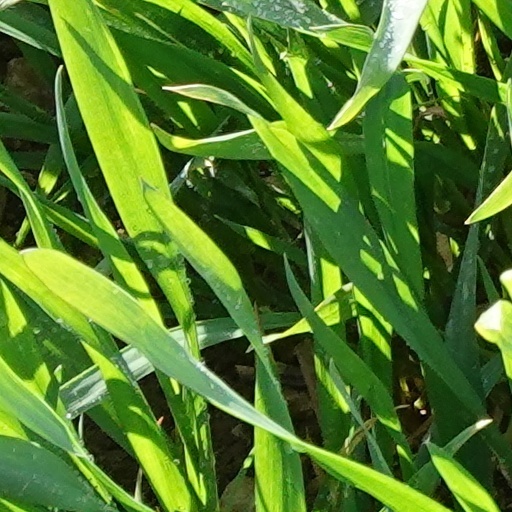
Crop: wheat